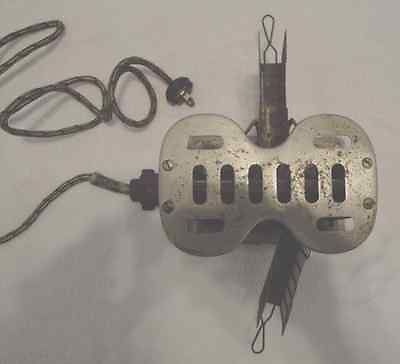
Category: toaster